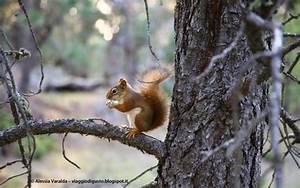
Label: squirrel